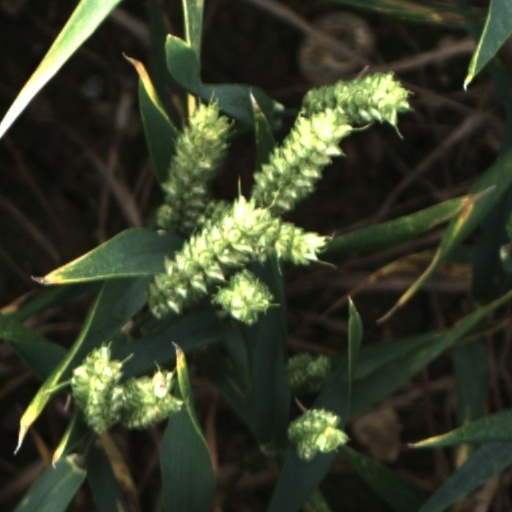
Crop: wheat